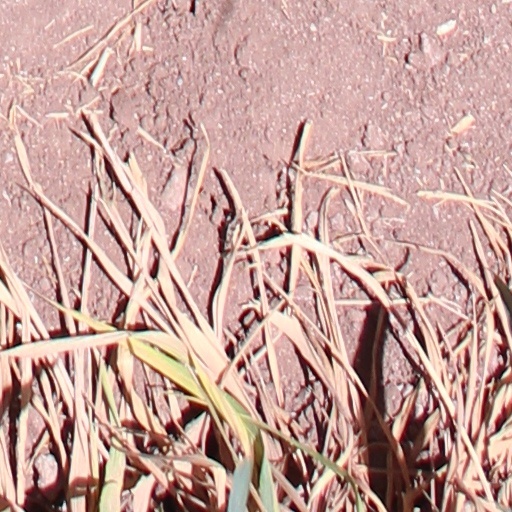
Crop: wheat